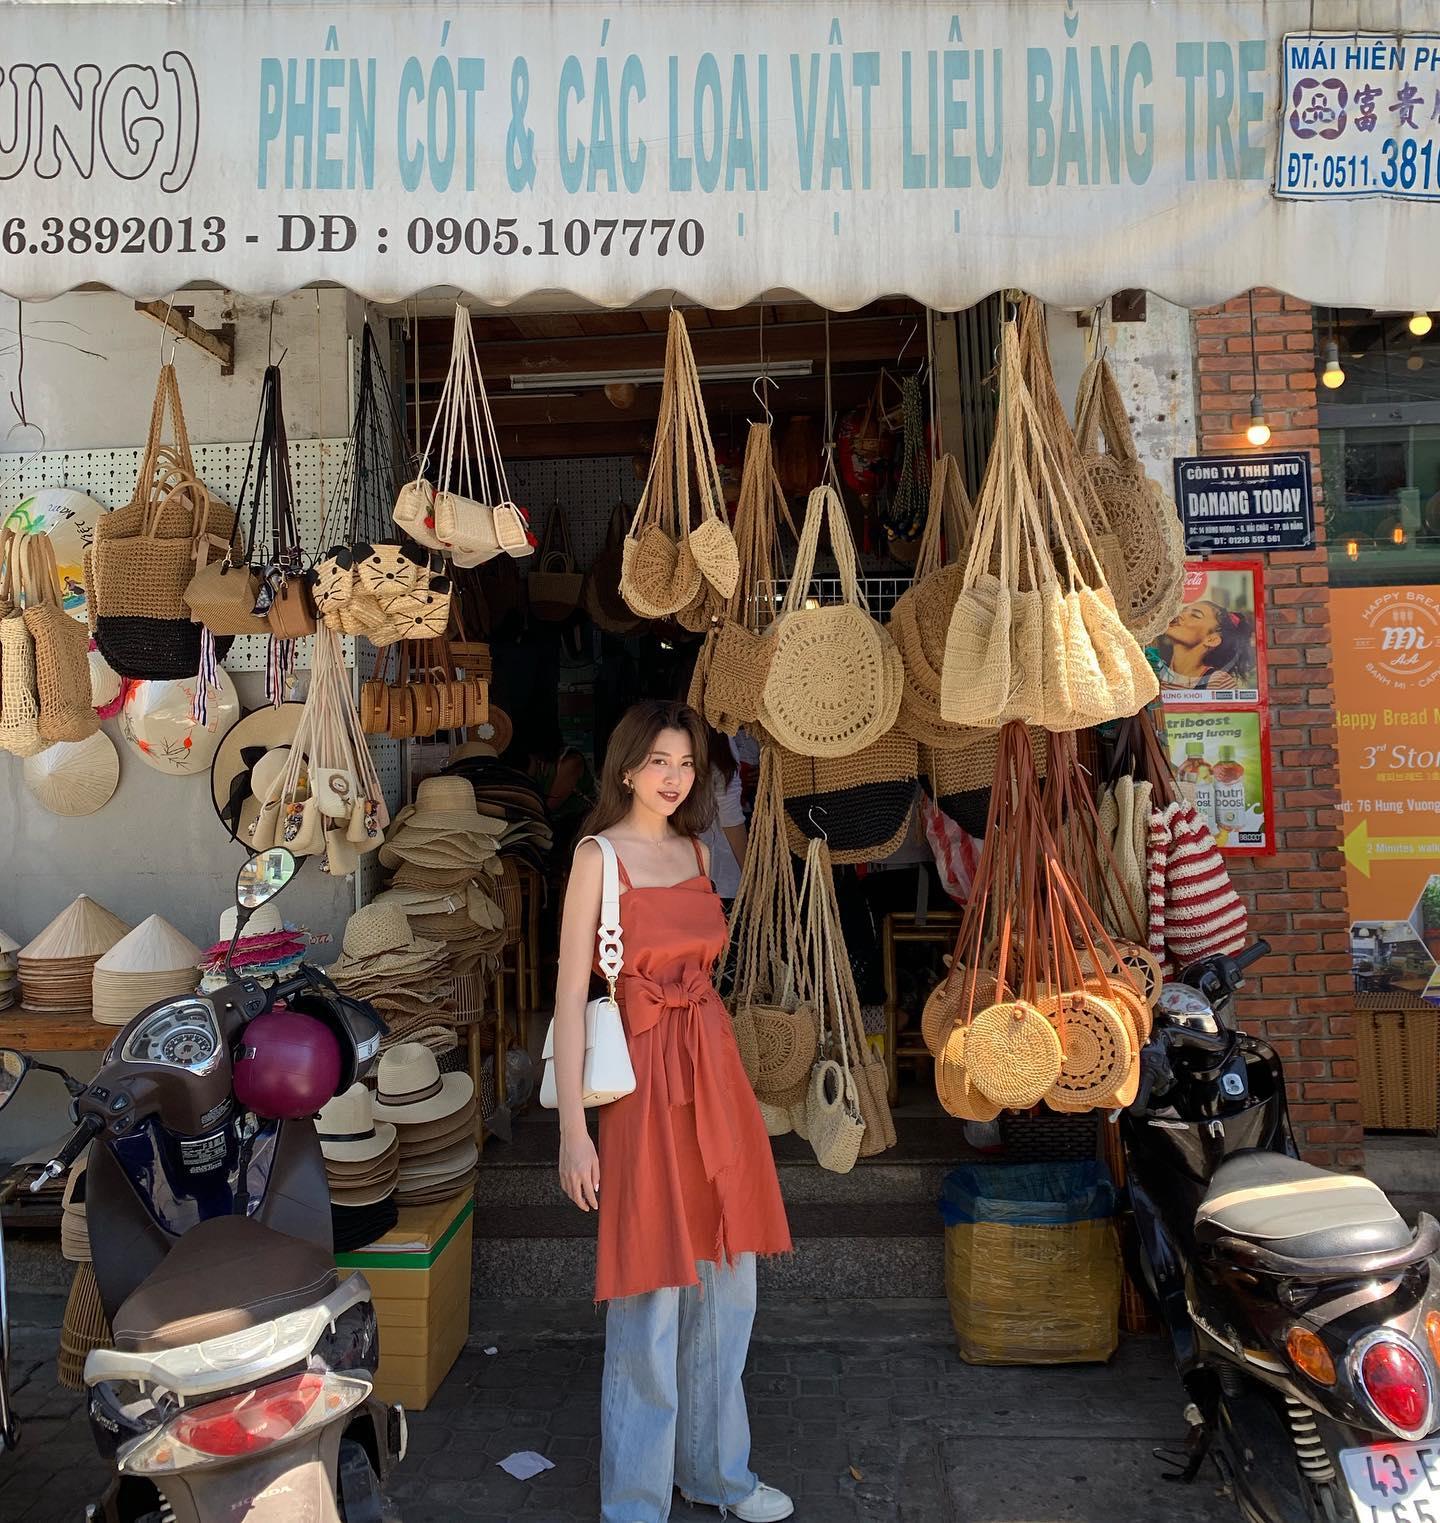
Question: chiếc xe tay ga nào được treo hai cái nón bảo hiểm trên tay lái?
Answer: chiếc xe tay ga bên trái cô gái